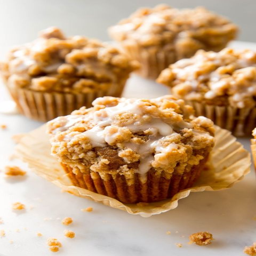
coffee cake meets muffin and we are in love .